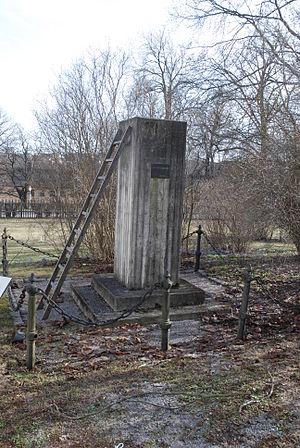
Erik Dietman, né à Jönköping le 11 septembre 1937 et mort à Paris le 28 juin 2002, est un sculpteur, peintre et dessinateur suédois.